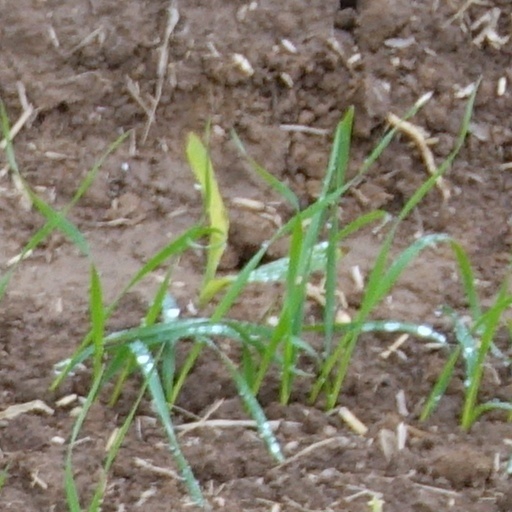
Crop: wheat